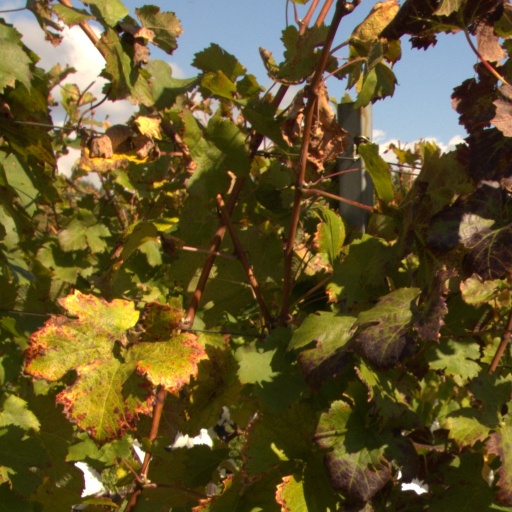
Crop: grape